Saga (band)

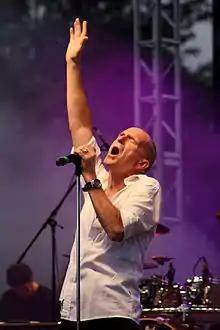
Michael Sadler in August 2011

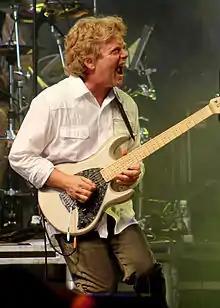
Ian Crichton in August 2011

On April 15, 2008 Saga announced that Rob Moratti of Toronto, former singer of Final Frontier, had joined the band as the new lead vocalist. Moratti's background included more than a decade of experience in the Canadian rock music industry, recently working with the respected guitarist-producer Mladen Zaron. Throughout his tenure with the band, Moratti concentrated on lead vocals, leaving the band's instrumental dynamics somewhat changed from the Sadler era, where the lead vocalist often doubled on bass guitar and keyboards. Saga's first gig with Moratti took place in the summer of 2008. Also, 2008 saw the release of a book about the band's history, 'Saga: The Biography', by renowned rock journalist (and long-time friend of Saga), Edwin Ammerlaan.